Robert Whitney Burns

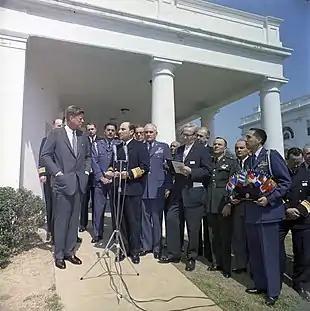
Burns chaired the Inter-American Defense Board when delegates met at the White House with President John F. Kennedy, on the occasion of the board's 20th anniversary (1962)

Burns joined the United States Army Air Corps in 1928. First he was assigned to the 17th Pursuit Squadron. In 1932 he was reassigned to the 19th Pursuit Squadron. Later he would be assigned to tours of duty at Crissy Field and Randolph Air Force Base. In 1940, he was a member of the Air Corps Military Mission to Chile, returning to the US in 1942. In 1943, he was sent to England, and the following year became Assistant Chief of Staff for Operations of the VIII Fighter Command. Later in 1944, he became director of operations of the Eighth Air Force. In the final months of the war his commands included the 4th and 14th Bombardment Wings. Burns would become Assistant Vice Chief of Staff of the Air Force in 1953 and take command of the Fifth Air Force and U.S. Forces Japan in 1958. In 1961 Burns would become Chairman of the Inter-American Defense Board. While serving the assignment he was also assigned as senior Air Force member of the Military Staff Committee. In 1963 he was assigned as commanding officer of Air Training Command. A year later Burns would retire, effective as of August 10.